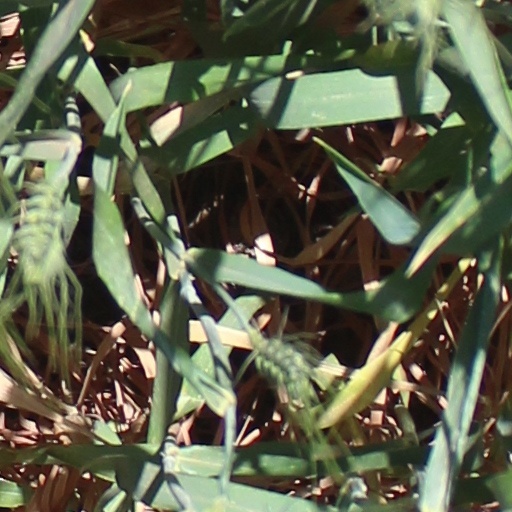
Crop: wheat